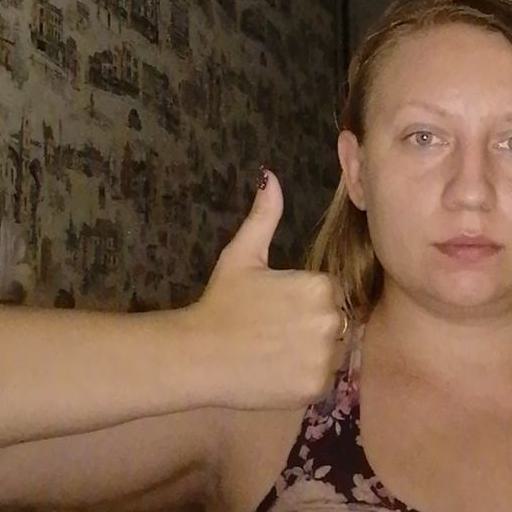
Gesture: like